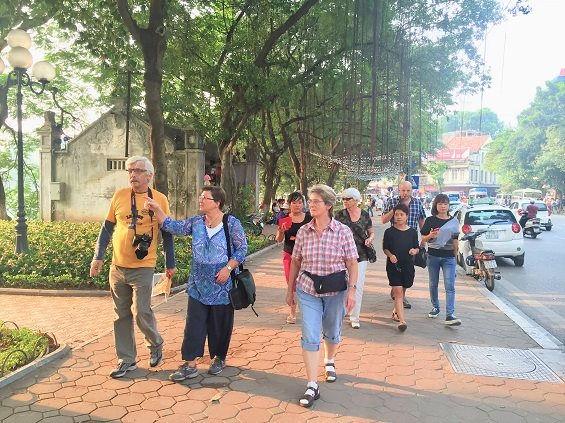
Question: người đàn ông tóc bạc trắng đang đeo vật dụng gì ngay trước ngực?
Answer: ông ấy đeo chiếc máy ảnh